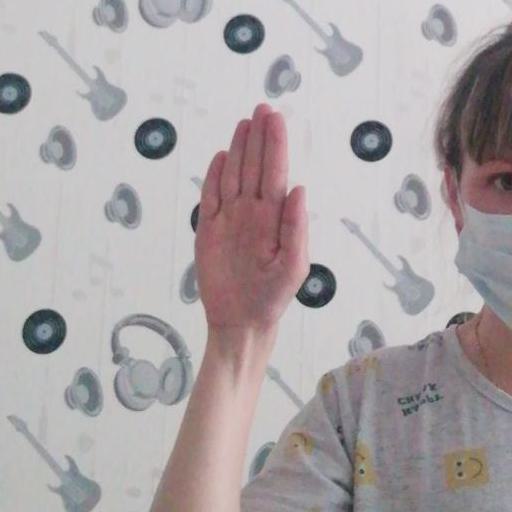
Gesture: stop